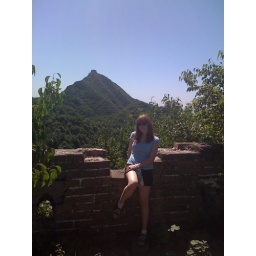
in front of a tower on the next mountain